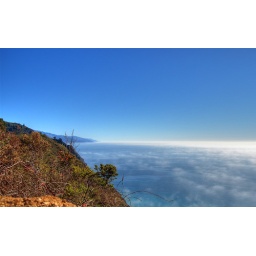
The clouds roll in, so impressive, so majestic, and yet so impotent against the coast